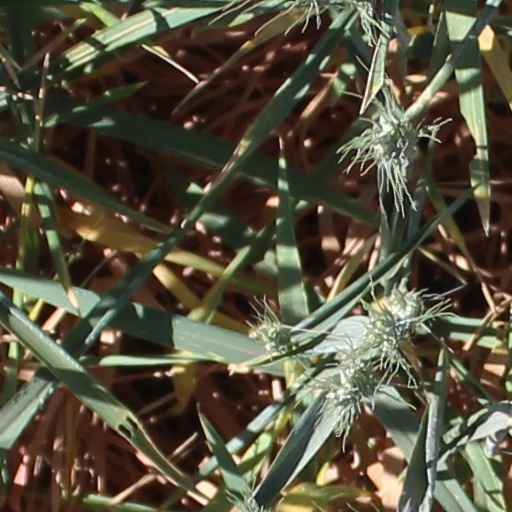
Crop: wheat